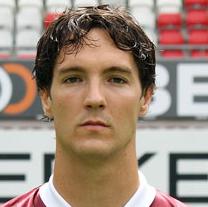
Age: 26